Tree of life (biblical)

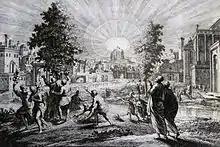
"The tree of life", a print from the Collection of Bible illustrations in the possession of the Rev. Philip De Vere at St. George's Court, Kidderminster, England

The Eastern Orthodox Church has traditionally understood the tree of life in Genesis as a prefiguration of the Cross, which humanity could not partake of until after the incarnation, death and resurrection of Jesus.